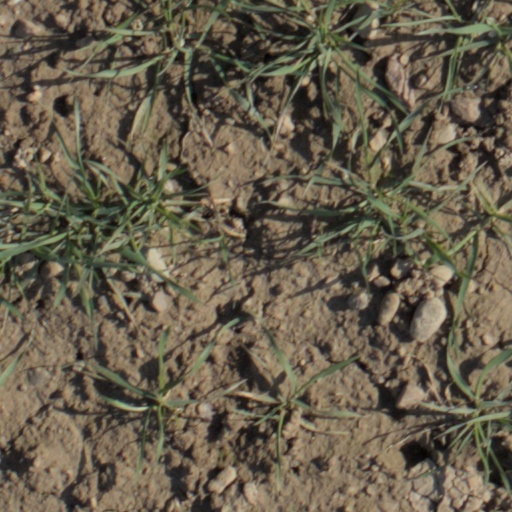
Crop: wheat